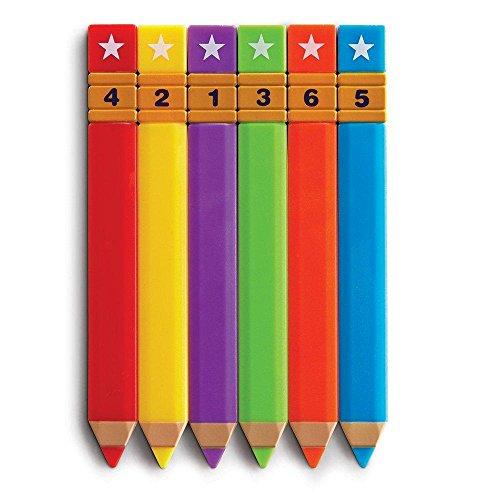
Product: Learning Resources Student Grouping Pencils
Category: Office Products | Office & School Supplies | Writing & Correction Supplies | Pencils | Wooden Colored Pencils
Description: Space on pencils to write student names or brain break ideas.
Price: $14.43
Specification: ASIN:B000URJCVQ|ShippingWeight:6.4ounces(Viewshippingratesandpolicies)|DateFirstAvailable:August26,2008